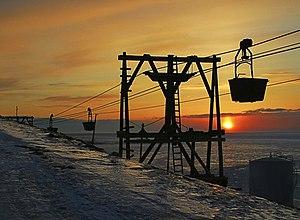
Une remontée mécanique est un moyen de transport motorisé, mécaniquement guidé, utilisé le plus souvent en extérieur et spécifiquement conçu pour s'affranchir soit de la déclivité d'un terrain soit d'un obstacle généralement naturel.
Un téléphérique, ou téléférique, est un moyen de transport par câble aérien.
Le transport par câble désigne tout système de transport guidé dans lequel les véhicules, notamment les cabines, sièges ou agrès, sont mus par l'intermédiaire d'un câble.